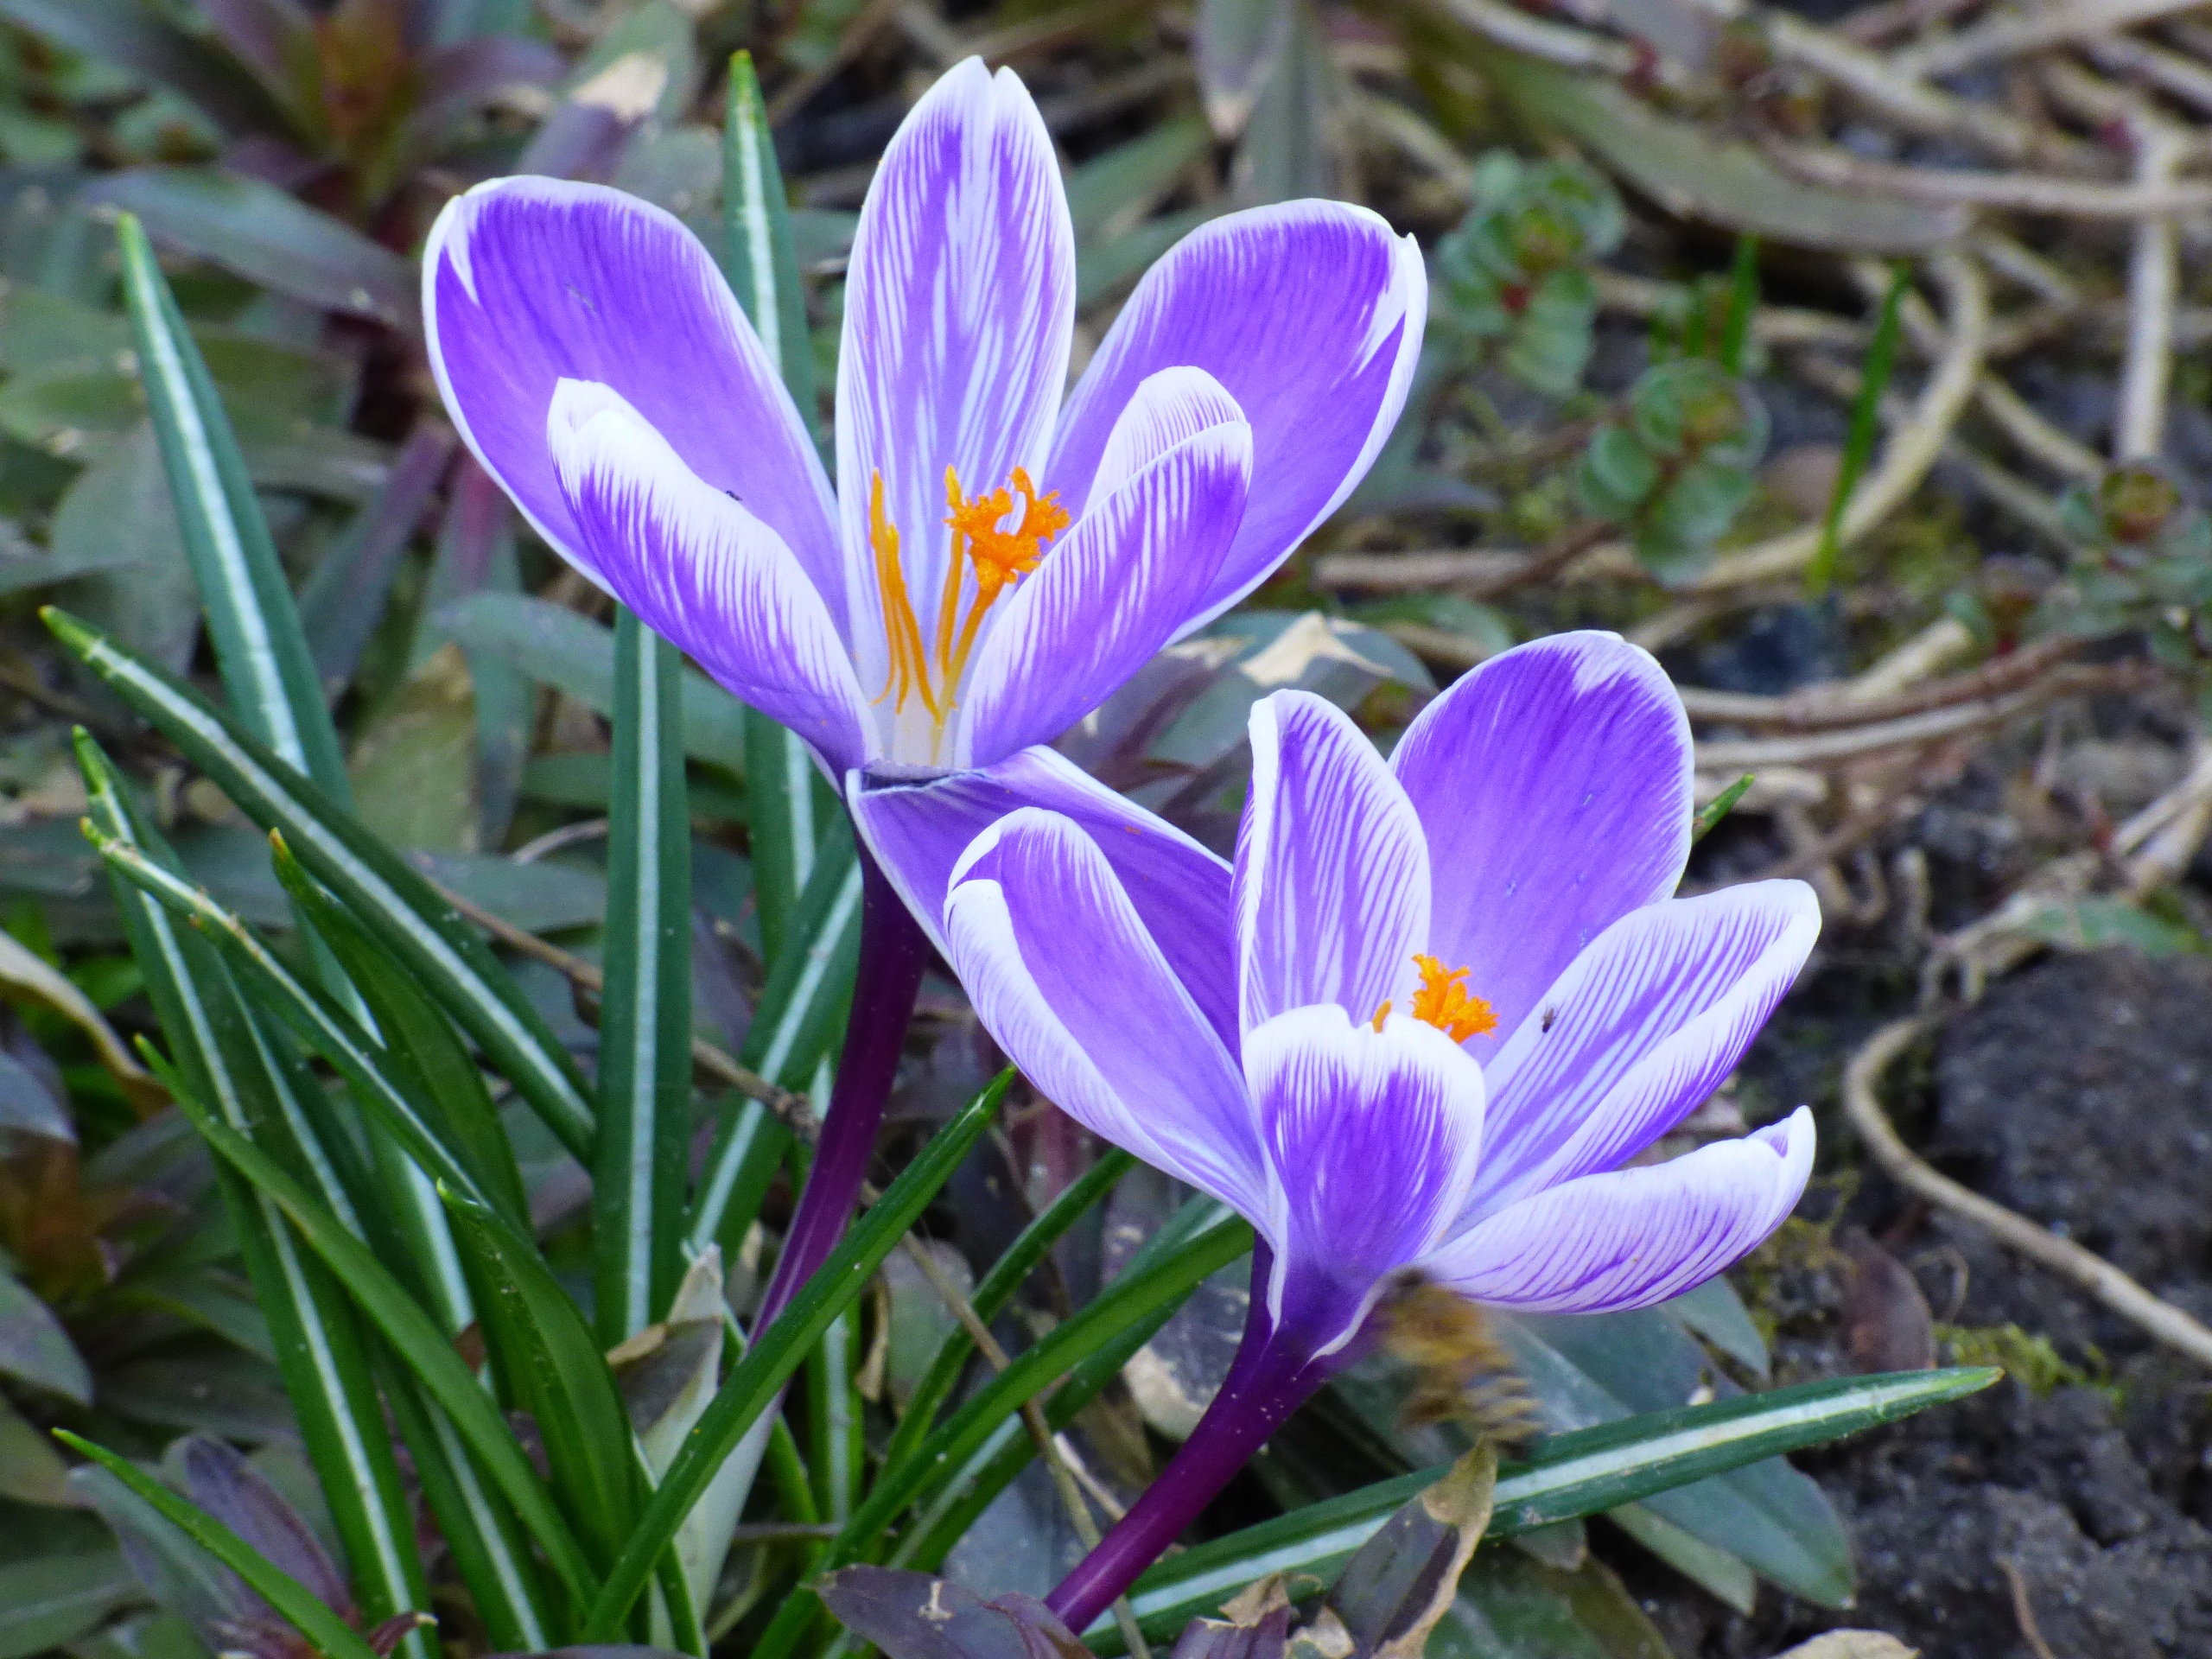
flower, crocus, plant, flora, iris family, botany, land plant, flowering plant, petal, wildflower